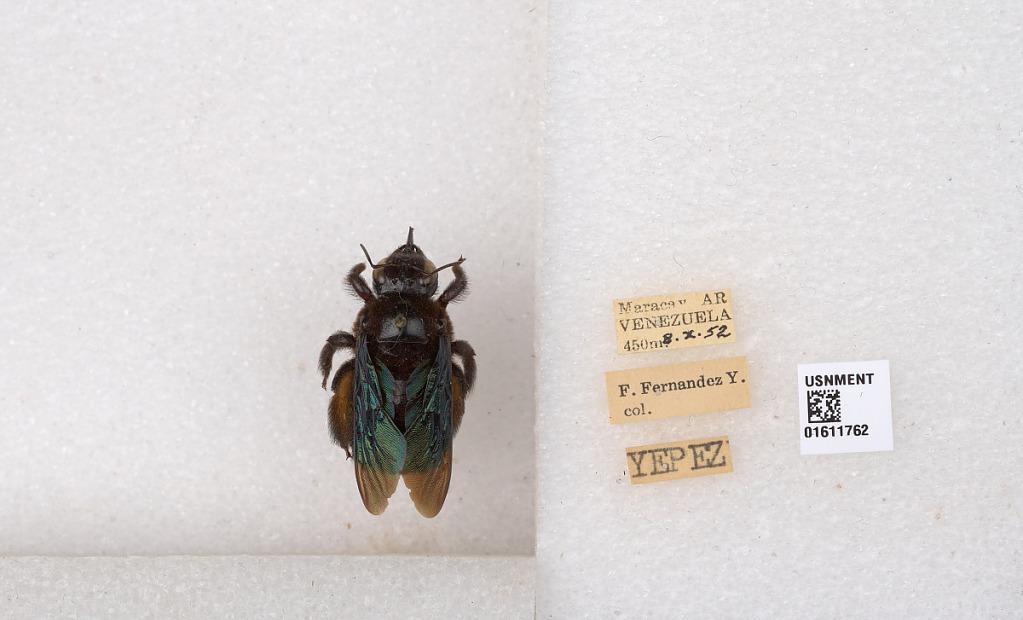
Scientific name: Xylocopa
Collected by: Y. Fernandez
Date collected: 1952-10-8
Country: Venezuela
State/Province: Aragua
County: Giarardot
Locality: Maracay